United Nations Security Council Resolution 440

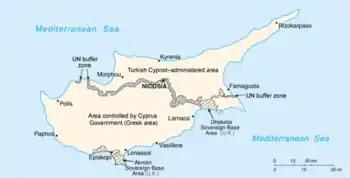
Divided Cyprus

United Nations Security Council Resolution 440, adopted on 27 November 1978, after hearing from a representative of Cyprus, the Council expressed deep concern at lack of progress on the peace issue. The resolution reaffirmed resolutions 365 (1974), 367 (1975) and 410 (1977), calling on all parties to ensure they implement the resolutions and resume negotiations with the United Nations.